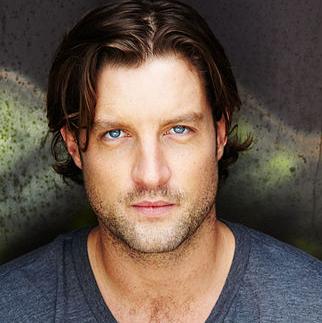
Age: 34